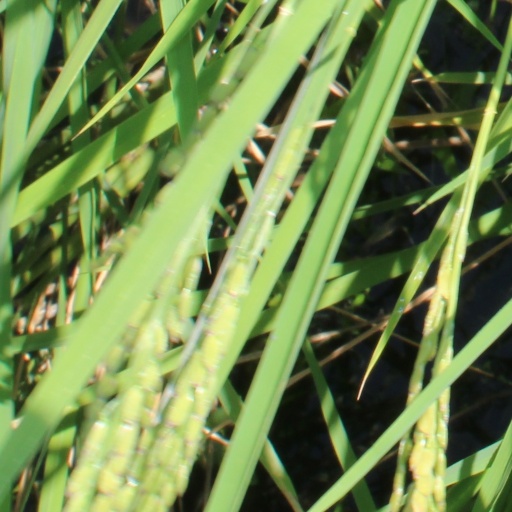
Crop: rice